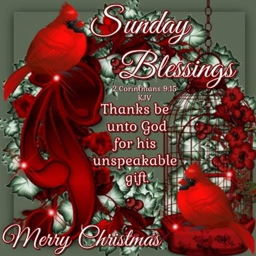
good morning , happy christmas eve .